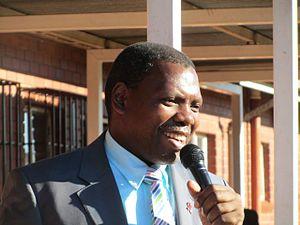
Le KwaZulu-Natal est une province de l'Afrique du Sud. Il représente une fusion de l'ancienne province de Natal avec le bantoustan zoulou de KwaZulu.
Le Congrès national africain est un parti politique d’Afrique du Sud membre de l'Internationale socialiste. Fondé en 1912 à Bloemfontein pour défendre les intérêts de la majorité noire contre la minorité blanche, il fut déclaré hors-la-loi par le Parti national pendant l’apartheid en 1960. Il est à nouveau légalisé le 2 février 1990 alors que l’apartheid est aboli en juin 1991. Il aura également été classé comme organisation terroriste par les États-Unis de 1986 à 2008.